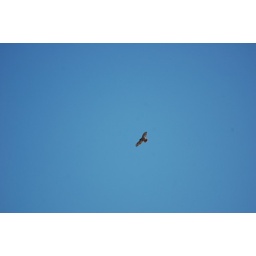
What we assume is a red tailed hawk in the sky in Orlando, FL.